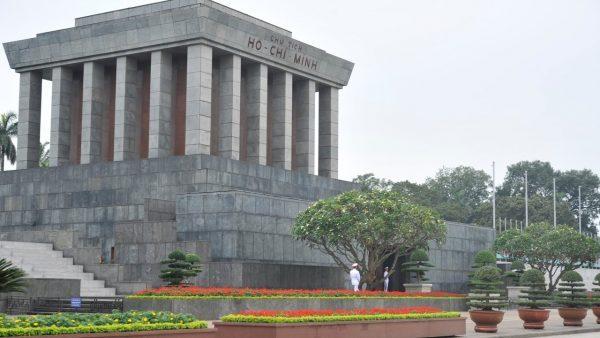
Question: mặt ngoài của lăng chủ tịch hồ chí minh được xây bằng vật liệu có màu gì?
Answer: mặt ngoài của lăng chủ tịch hồ chí minh được xây bằng vật liệu có màu xám